Ryan Moats

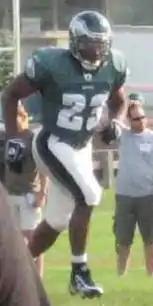
Moats at Eagles training camp in 2008

Ryan Moats (born December 17, 1982) is an American former professional football player who was a running back in the National Football League (NFL). He played college football for the Louisiana Tech Bulldogs and was selected by the Philadelphia Eagles in the third round of the 2005 NFL draft.